Rail transport in Italy

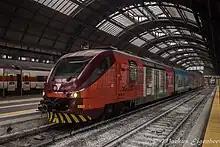
Malpensa Express at Milano Centrale railway station

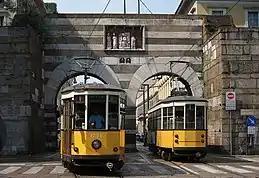
Intersecting trams in Milan under the arcs of Porta Nuova medieval gate. This type of historical tram is also used in San Francisco, United States

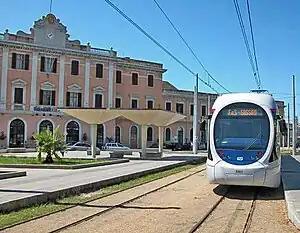
Metrosassari

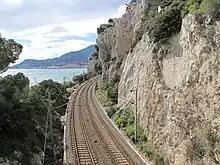
The Marseille-Ventimiglia railway line in Ventimiglia, near the French border

Milan Metro is the largest rapid transit system in Italy in terms of length, number of stations and ridership; and the fifth longest in the European Union and the eighth in the Europe. Seven cities have metro systems: